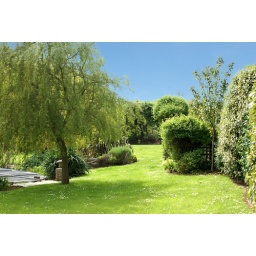
Stunning stone built house set in superb gardens, Bude